Gluten

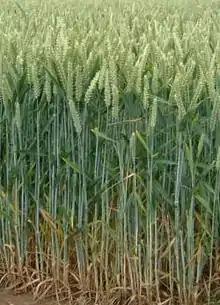
Wheat, a prime source of gluten

Gluten forms when glutenin molecules cross-link via disulfide bonds to form a submicroscopic network attached to gliadin, which contributes viscosity (thickness) and extensibility to the mix. If this dough is leavened with yeast, fermentation produces carbon dioxide bubbles, which, trapped by the gluten network, cause the dough to rise. Baking coagulates the gluten, which, along with starch, stabilizes the shape of the final product. Gluten content has been implicated as a factor in the staling of bread, possibly because it binds water through hydration.